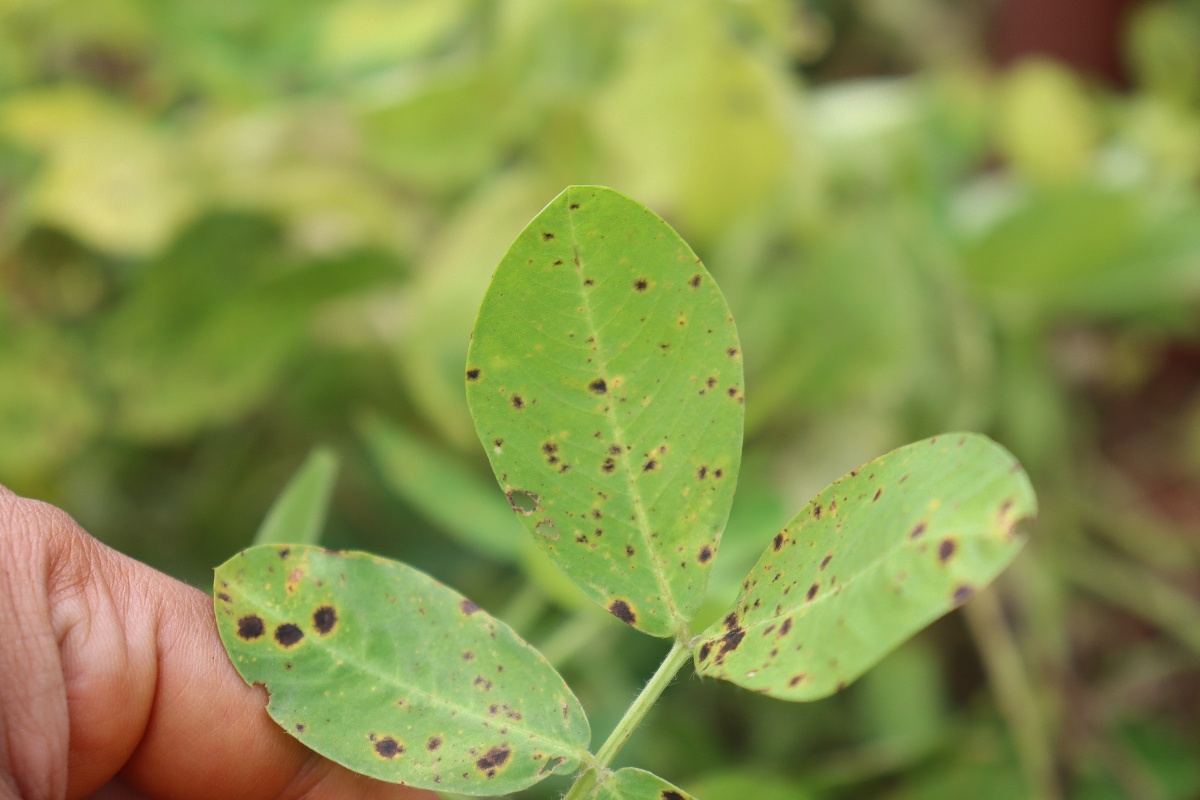
Label: late leaf spot